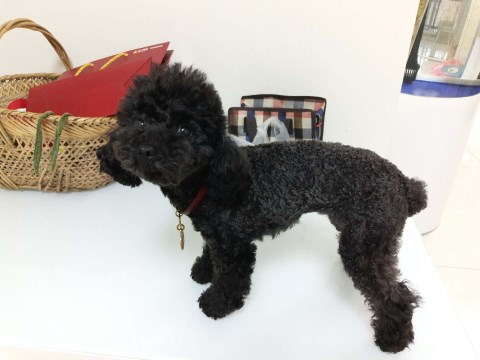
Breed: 7449-n000128-teddy